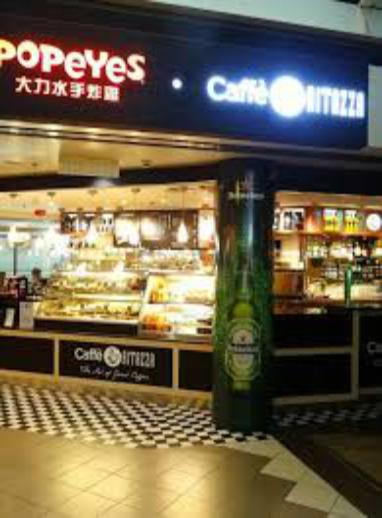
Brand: Caffe Ritazza
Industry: Food